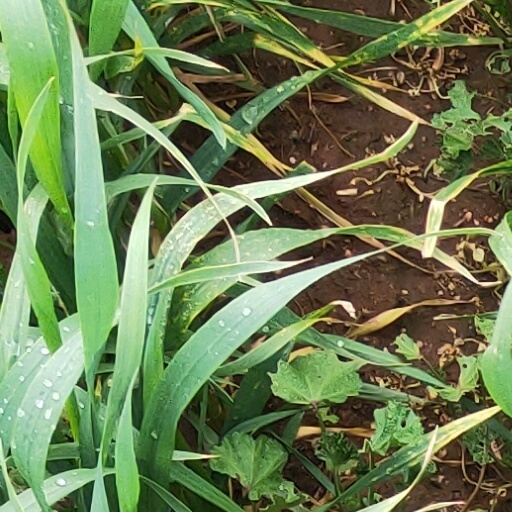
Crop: wheat